The Pitmen Painters (play)

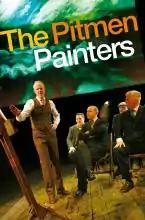

The Pitmen Painters is a play by Lee Hall based on the Ashington Group of painters. Following a sellout run at both the Live Theatre, Newcastle upon Tyne in 2007 and its transfer to the Royal National Theatre, it returned to the National for a limited season before heading out on a UK Tour. A Broadway production opened on 30 September 2010 following previews from 14 September 2010 at the Samuel J. Friedman Theatre and played a limited run until 12 December 2010; it featured the original cast. "The Pitmen Painters" opened in London's West End in October 2011 at the Duchess Theatre. The Canadian premiere of "The Pitmen Painters" ran in February 2012 at Theatre Aquarius in Hamilton, Ontario.